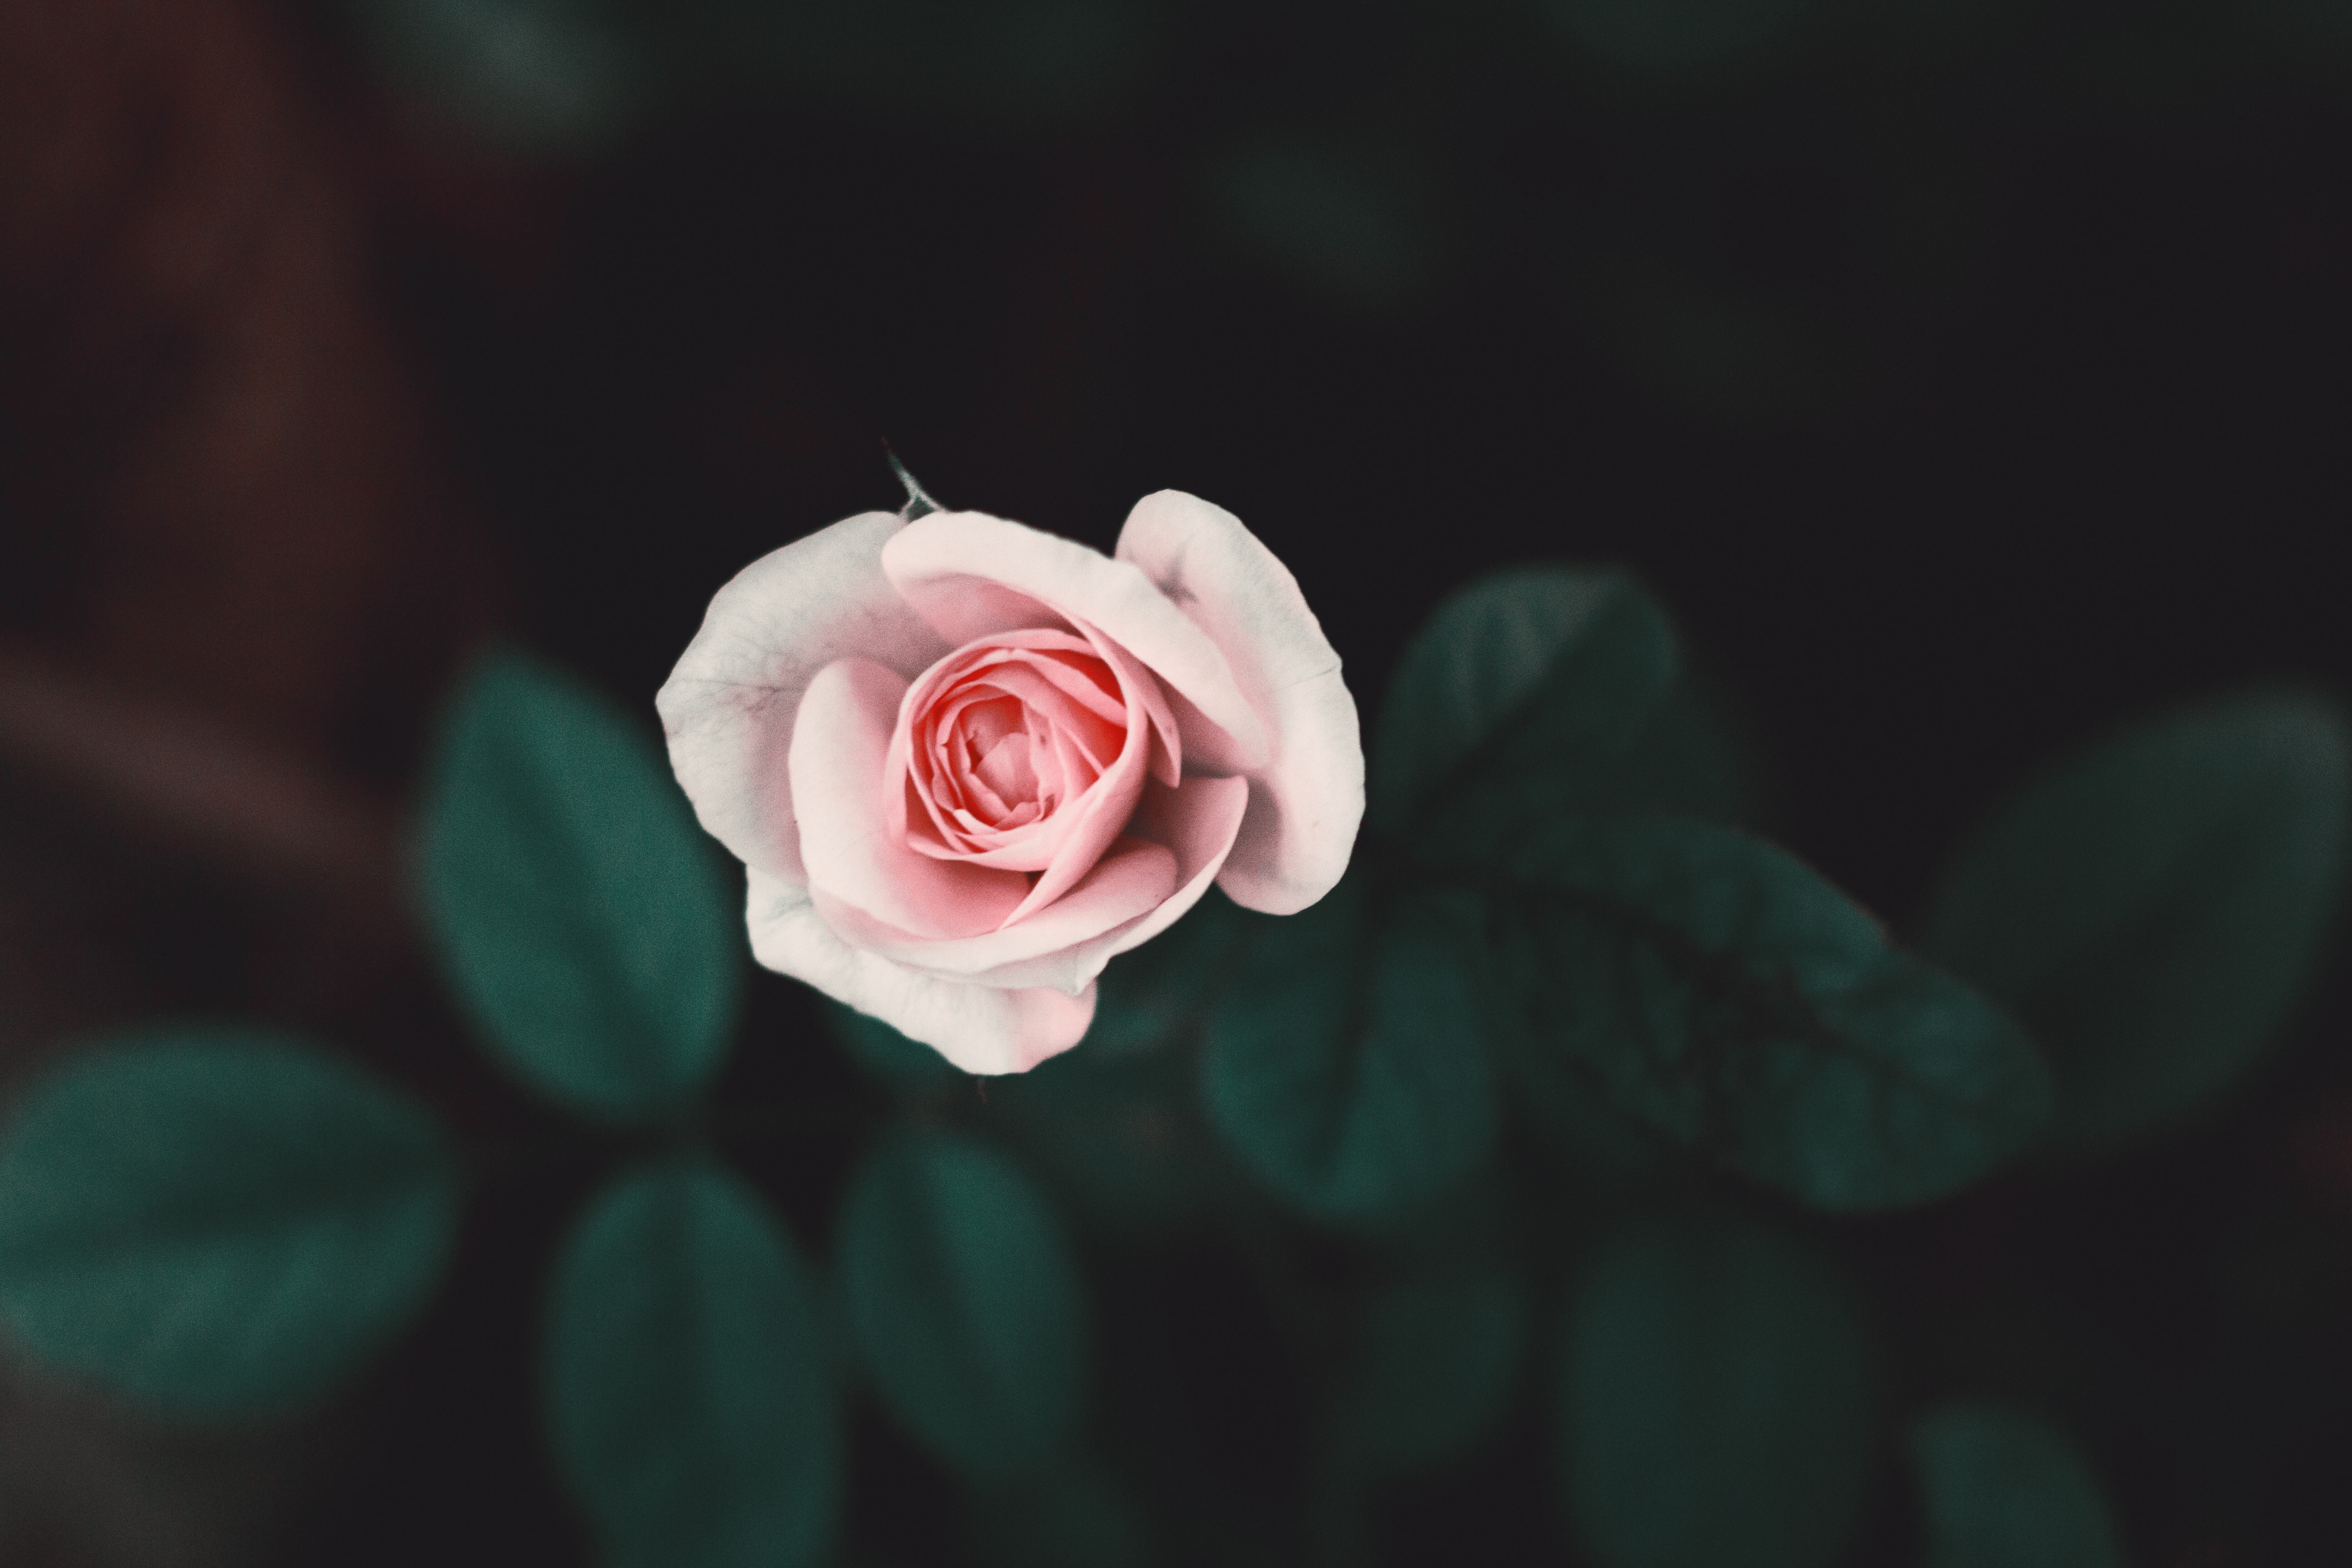
blossom, plant, flower, petal, rose, spring, darkness, pink, flora, close up, bud, floribunda, macro photography, flowering plant, garden roses, rose family, still life photography, china rose, plant stem, computer wallpaper, rosa centifolia, rose order